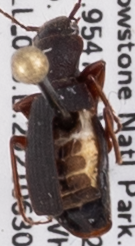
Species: Cymindis cribricollis
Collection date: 2021-06-30
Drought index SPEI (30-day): -2.09
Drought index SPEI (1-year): -2.09
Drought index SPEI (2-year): -0.71